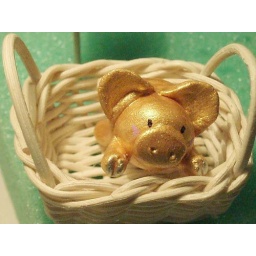
1 little pig in basket